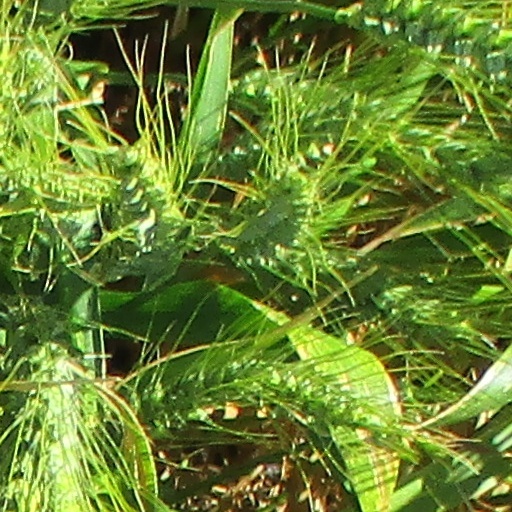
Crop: wheat